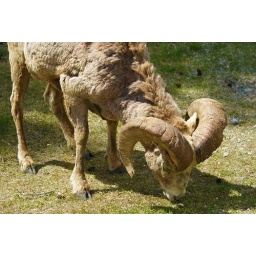
A mountain sheep (not goat, there's a difference) that doesn't seem to be bothered by others.